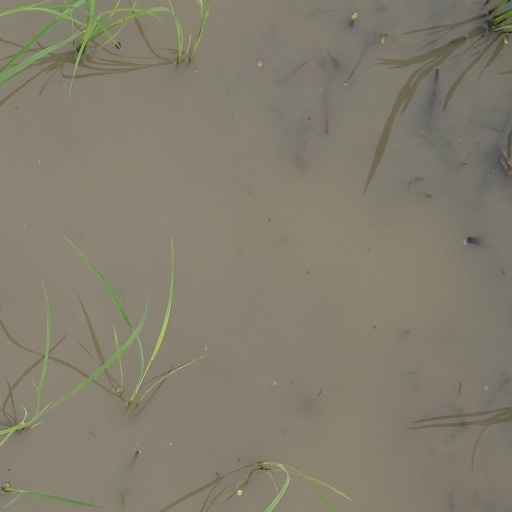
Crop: rice